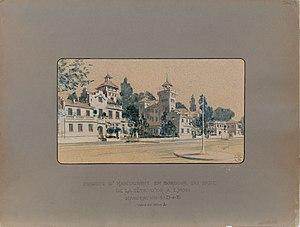
Tony Garnier, projet d'habitations D-E en bordure du parc de la Tête d'Or (Lyon).
La plupart des œuvres graphiques de Tony Garnier sont conservées au musée des Beaux-Arts, au sein de la Fondation Renaud et aux Archives municipales de Lyon.
Tony Garnier, né le 13 août 1869 à Lyon et mort le 19 janvier 1948 à Roquefort-la-Bédoule, est un architecte et urbaniste français. Nombre de ses projets sont à l’origine d’avancées considérables dans la réflexion que menaient alors les architectes sur ce qu’ils considéraient être l’architecture et l'urbanisme moderne.